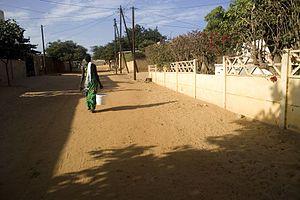
Mboro est une ville côtière du nord-ouest du Sénégal, située sur la section du littoral appelée la Grande-Côte précisément dans le département de Tivaoune, région de Thies.